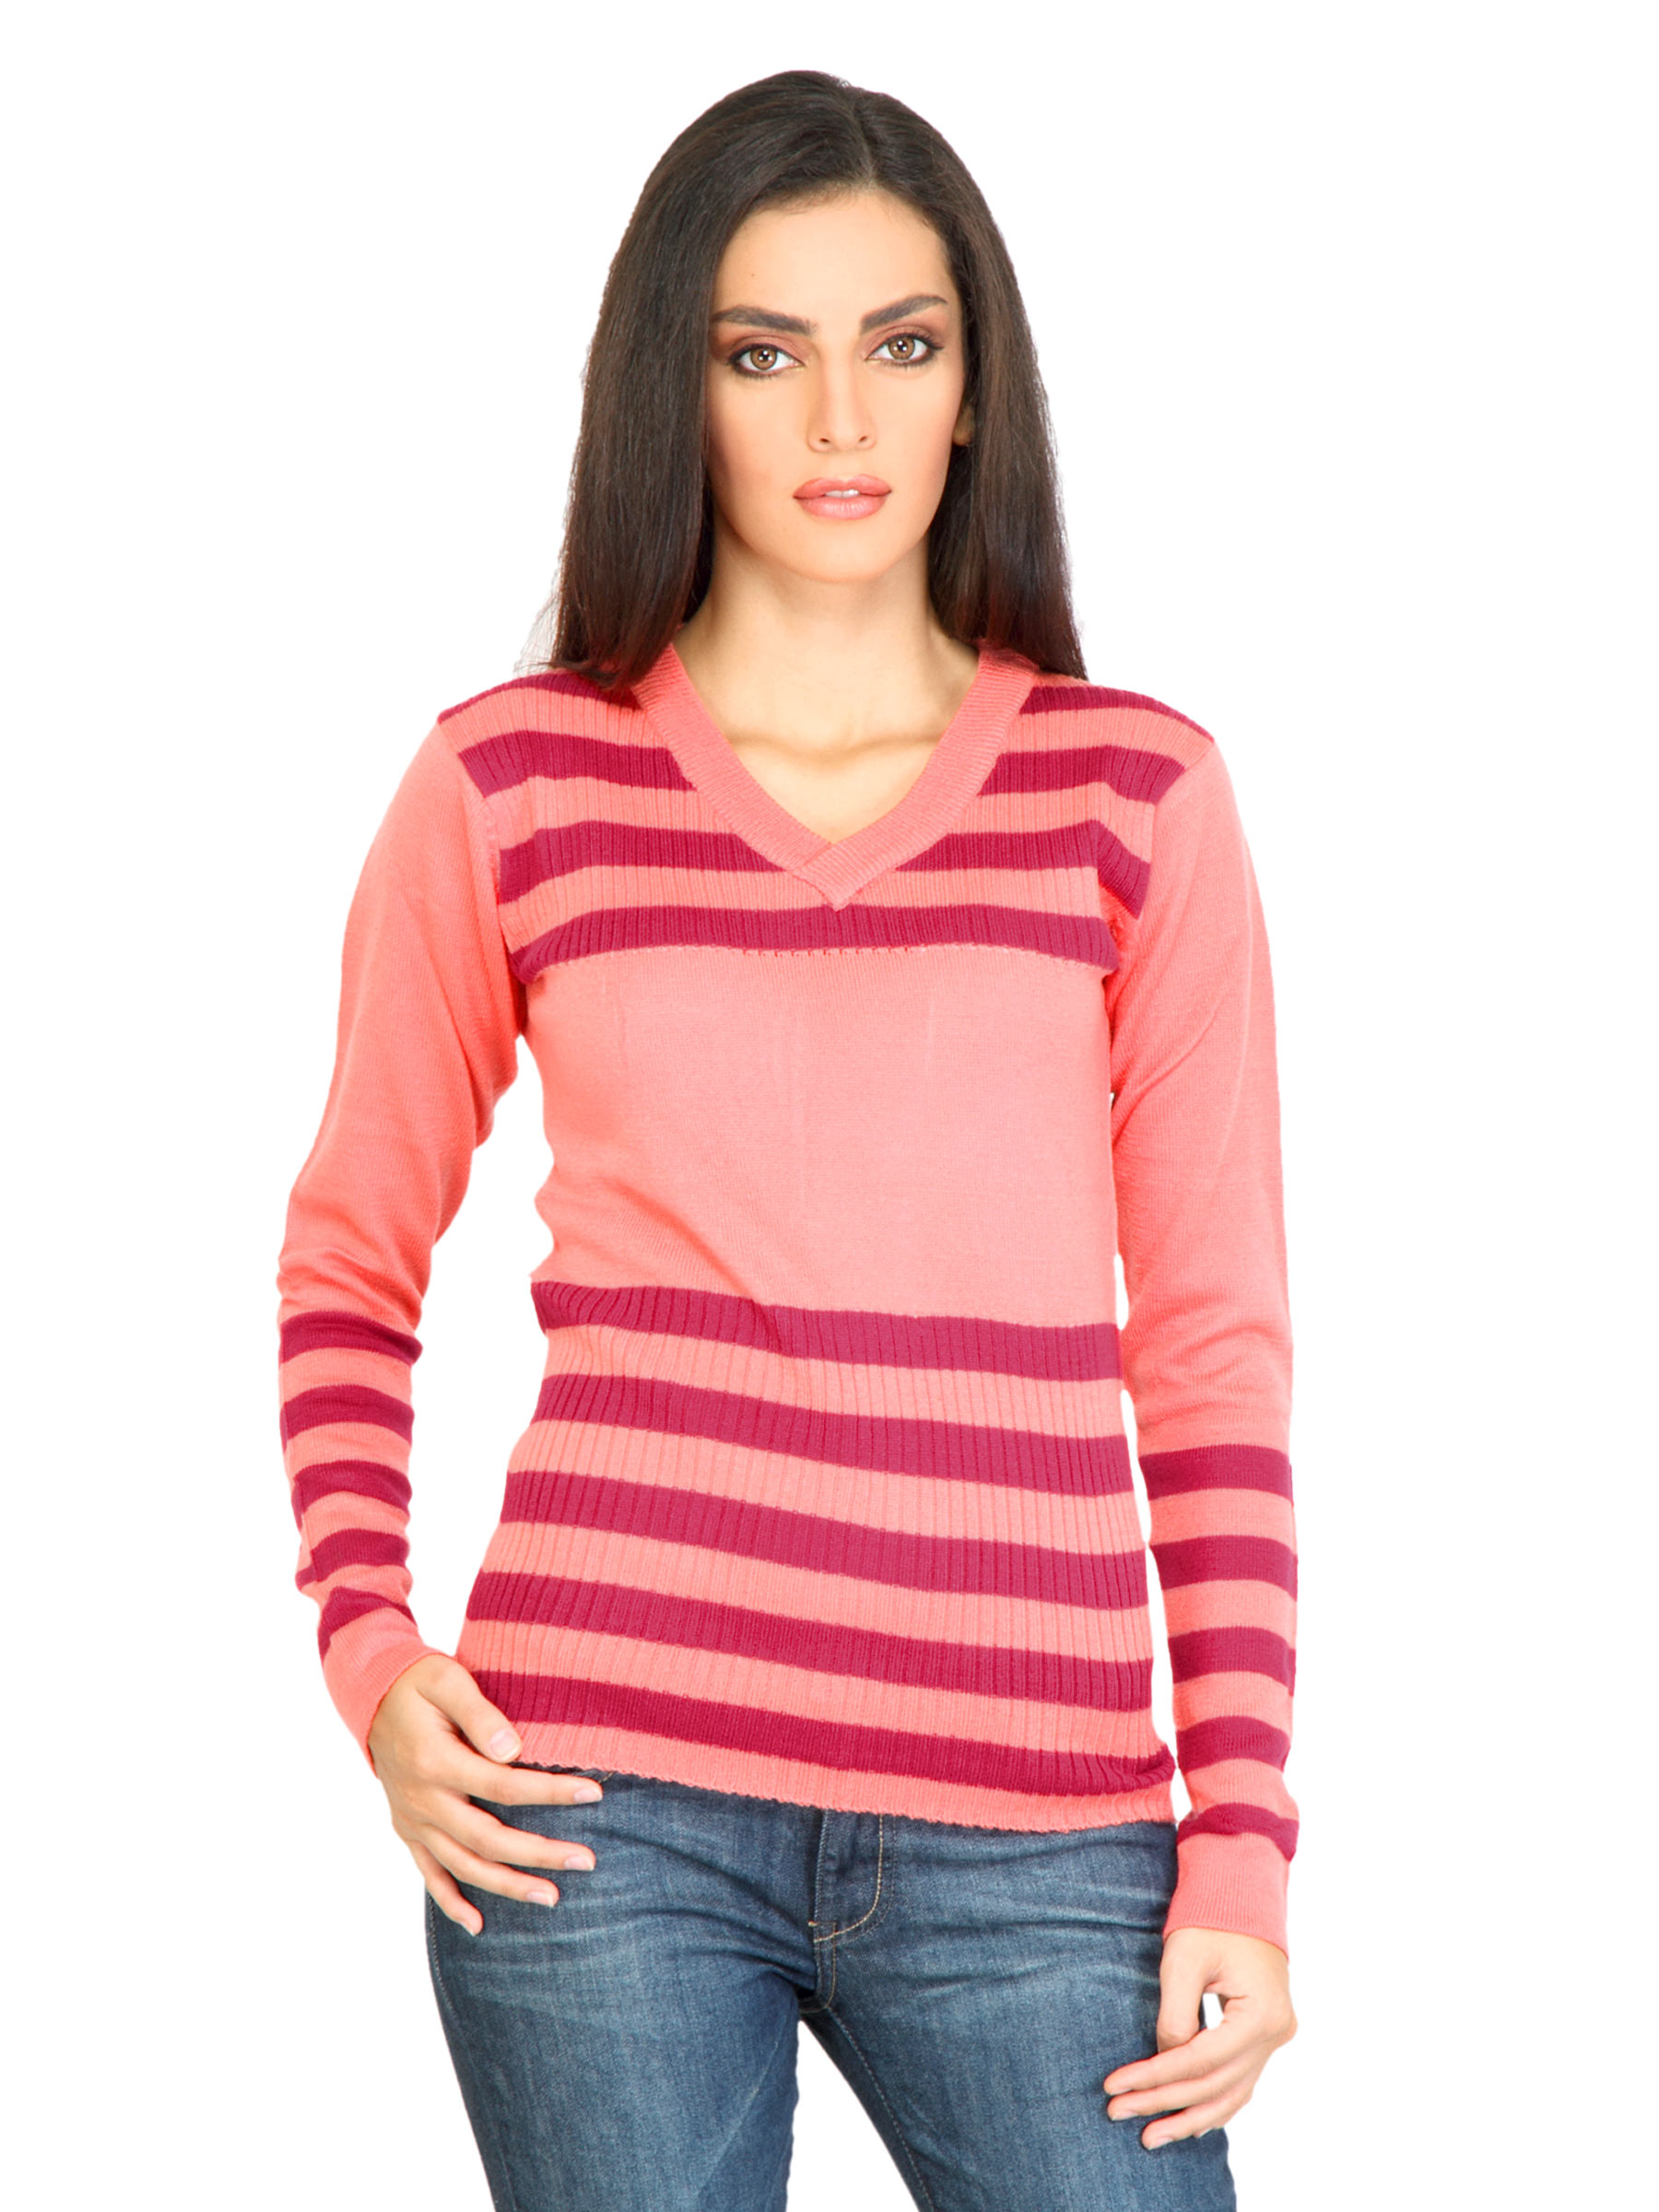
Jealous 21 Women Stripes Red Sweater
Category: Apparel / Topwear / Sweaters
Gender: Women
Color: Red
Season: Fall 2011
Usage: Casual